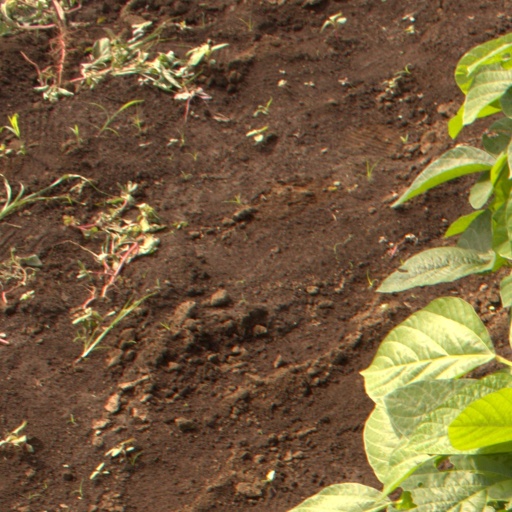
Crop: soybean